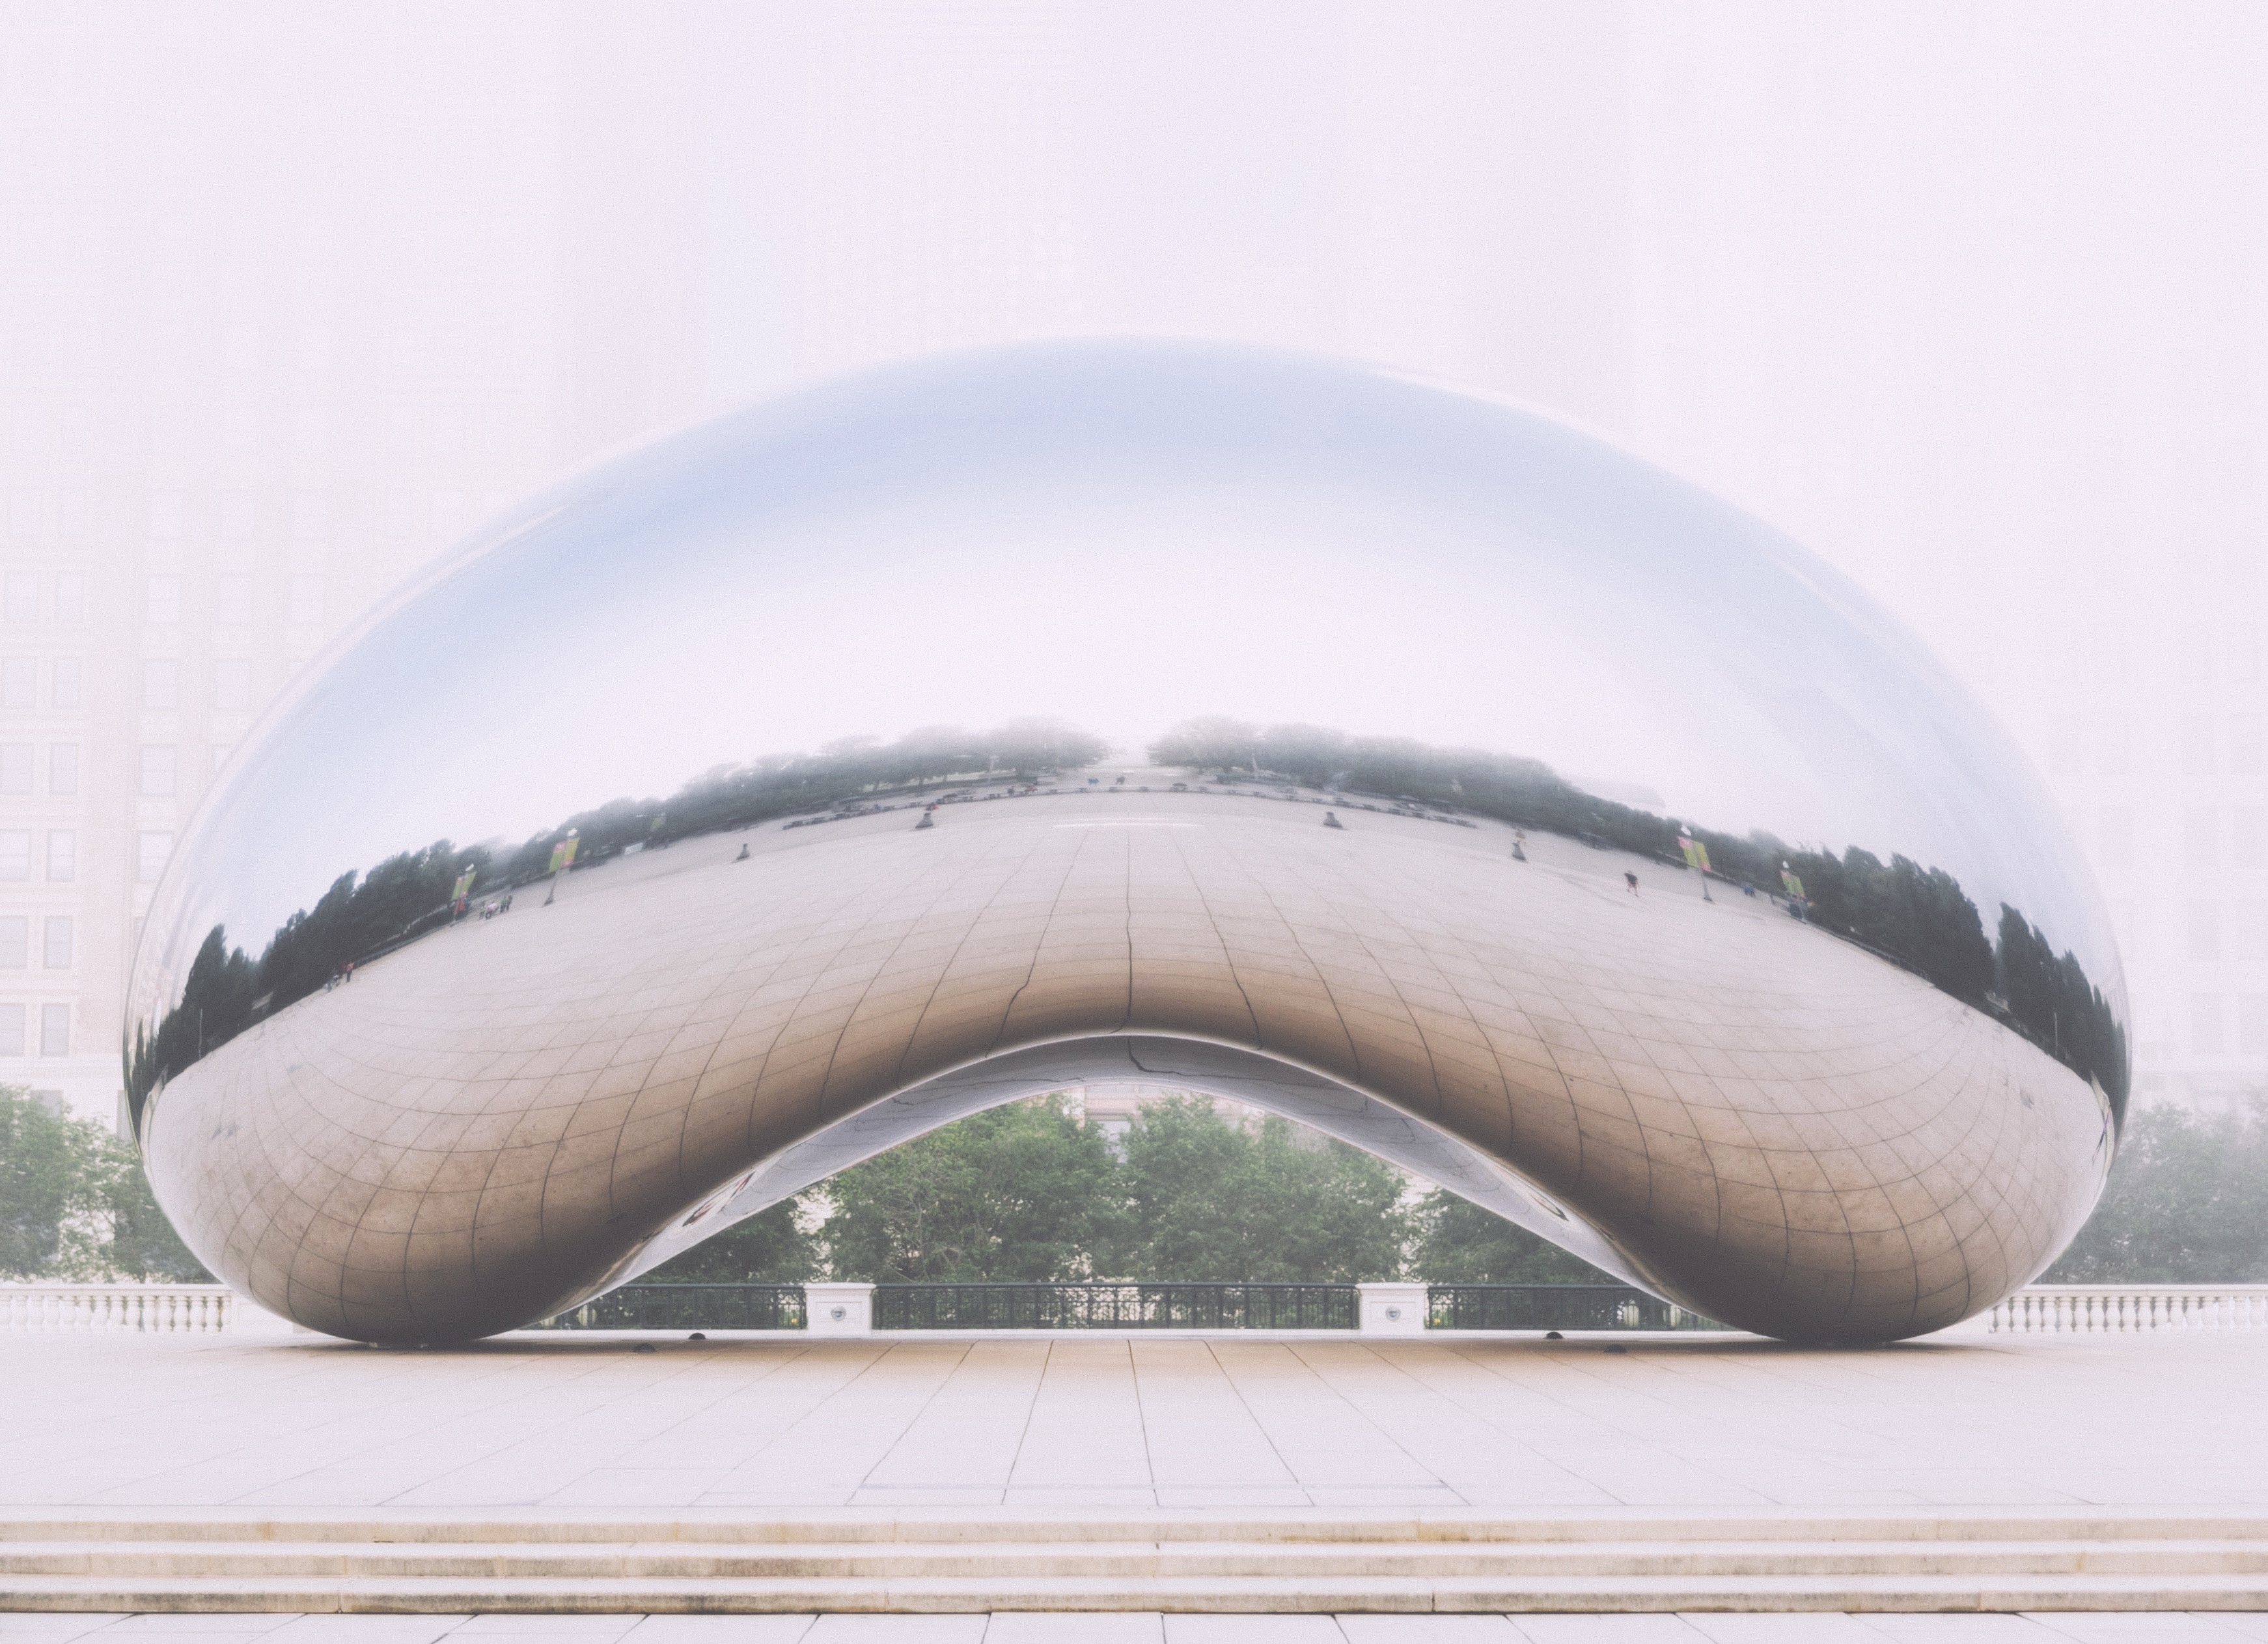
wing, surfboard, sculpture, art, shape, surfing equipment and supplies